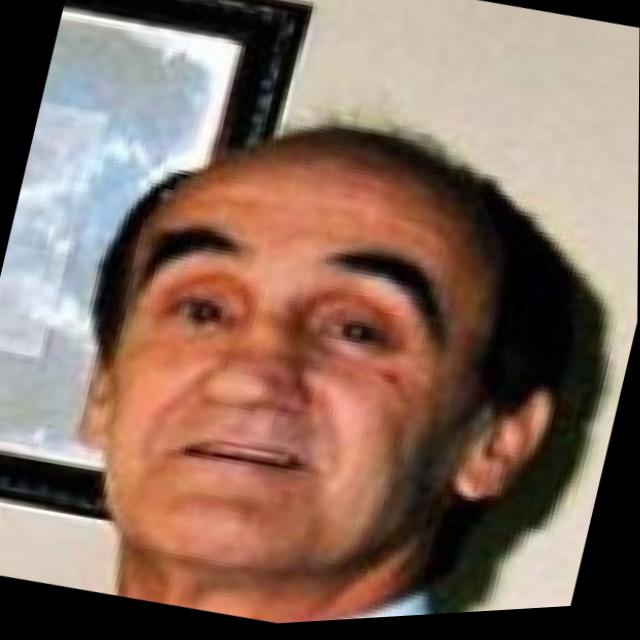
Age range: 65+